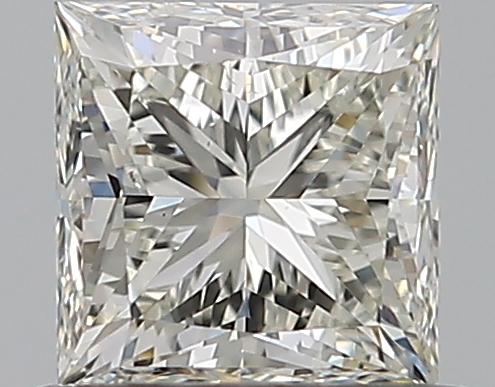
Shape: princess
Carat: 0.71
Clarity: VS2
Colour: K
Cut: VG
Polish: EX
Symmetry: VG
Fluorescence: N
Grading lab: GIA
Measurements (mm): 4.68 x 4.65 x 3.49